Aleksander Branicki

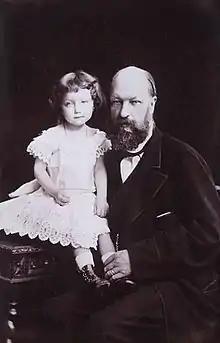
Aleksander Branicki with his granddaughter Maria (1875) by Gustave Le Gray

Branicki was born in Byla Tserkva (now in Ukraine) to Władysław Grzegorz and Róża née Potocki. He grew up in St Petersburg and for his participation in the January Uprising, he was sent by the Tsarist authorities to Saratov and then banished from his home. In 1843 he inherited the fortunes of his father and moved to purchase Sucha Castle in Beskid Makowski (then part of Galicia) from Ludwik Filip de Saint-Genois. He then took an interest in travelling around the world beginning with expeditions to Egypt and Nubia. His collections included four mummies from Egypt including one that was donated to the museum in Vilnius. Along with his brother Konstanty, they established a large collection of natural history specimens. Branicki also took an interest in photography and horses. On 9 March 1871 he was titled a count by Russia.